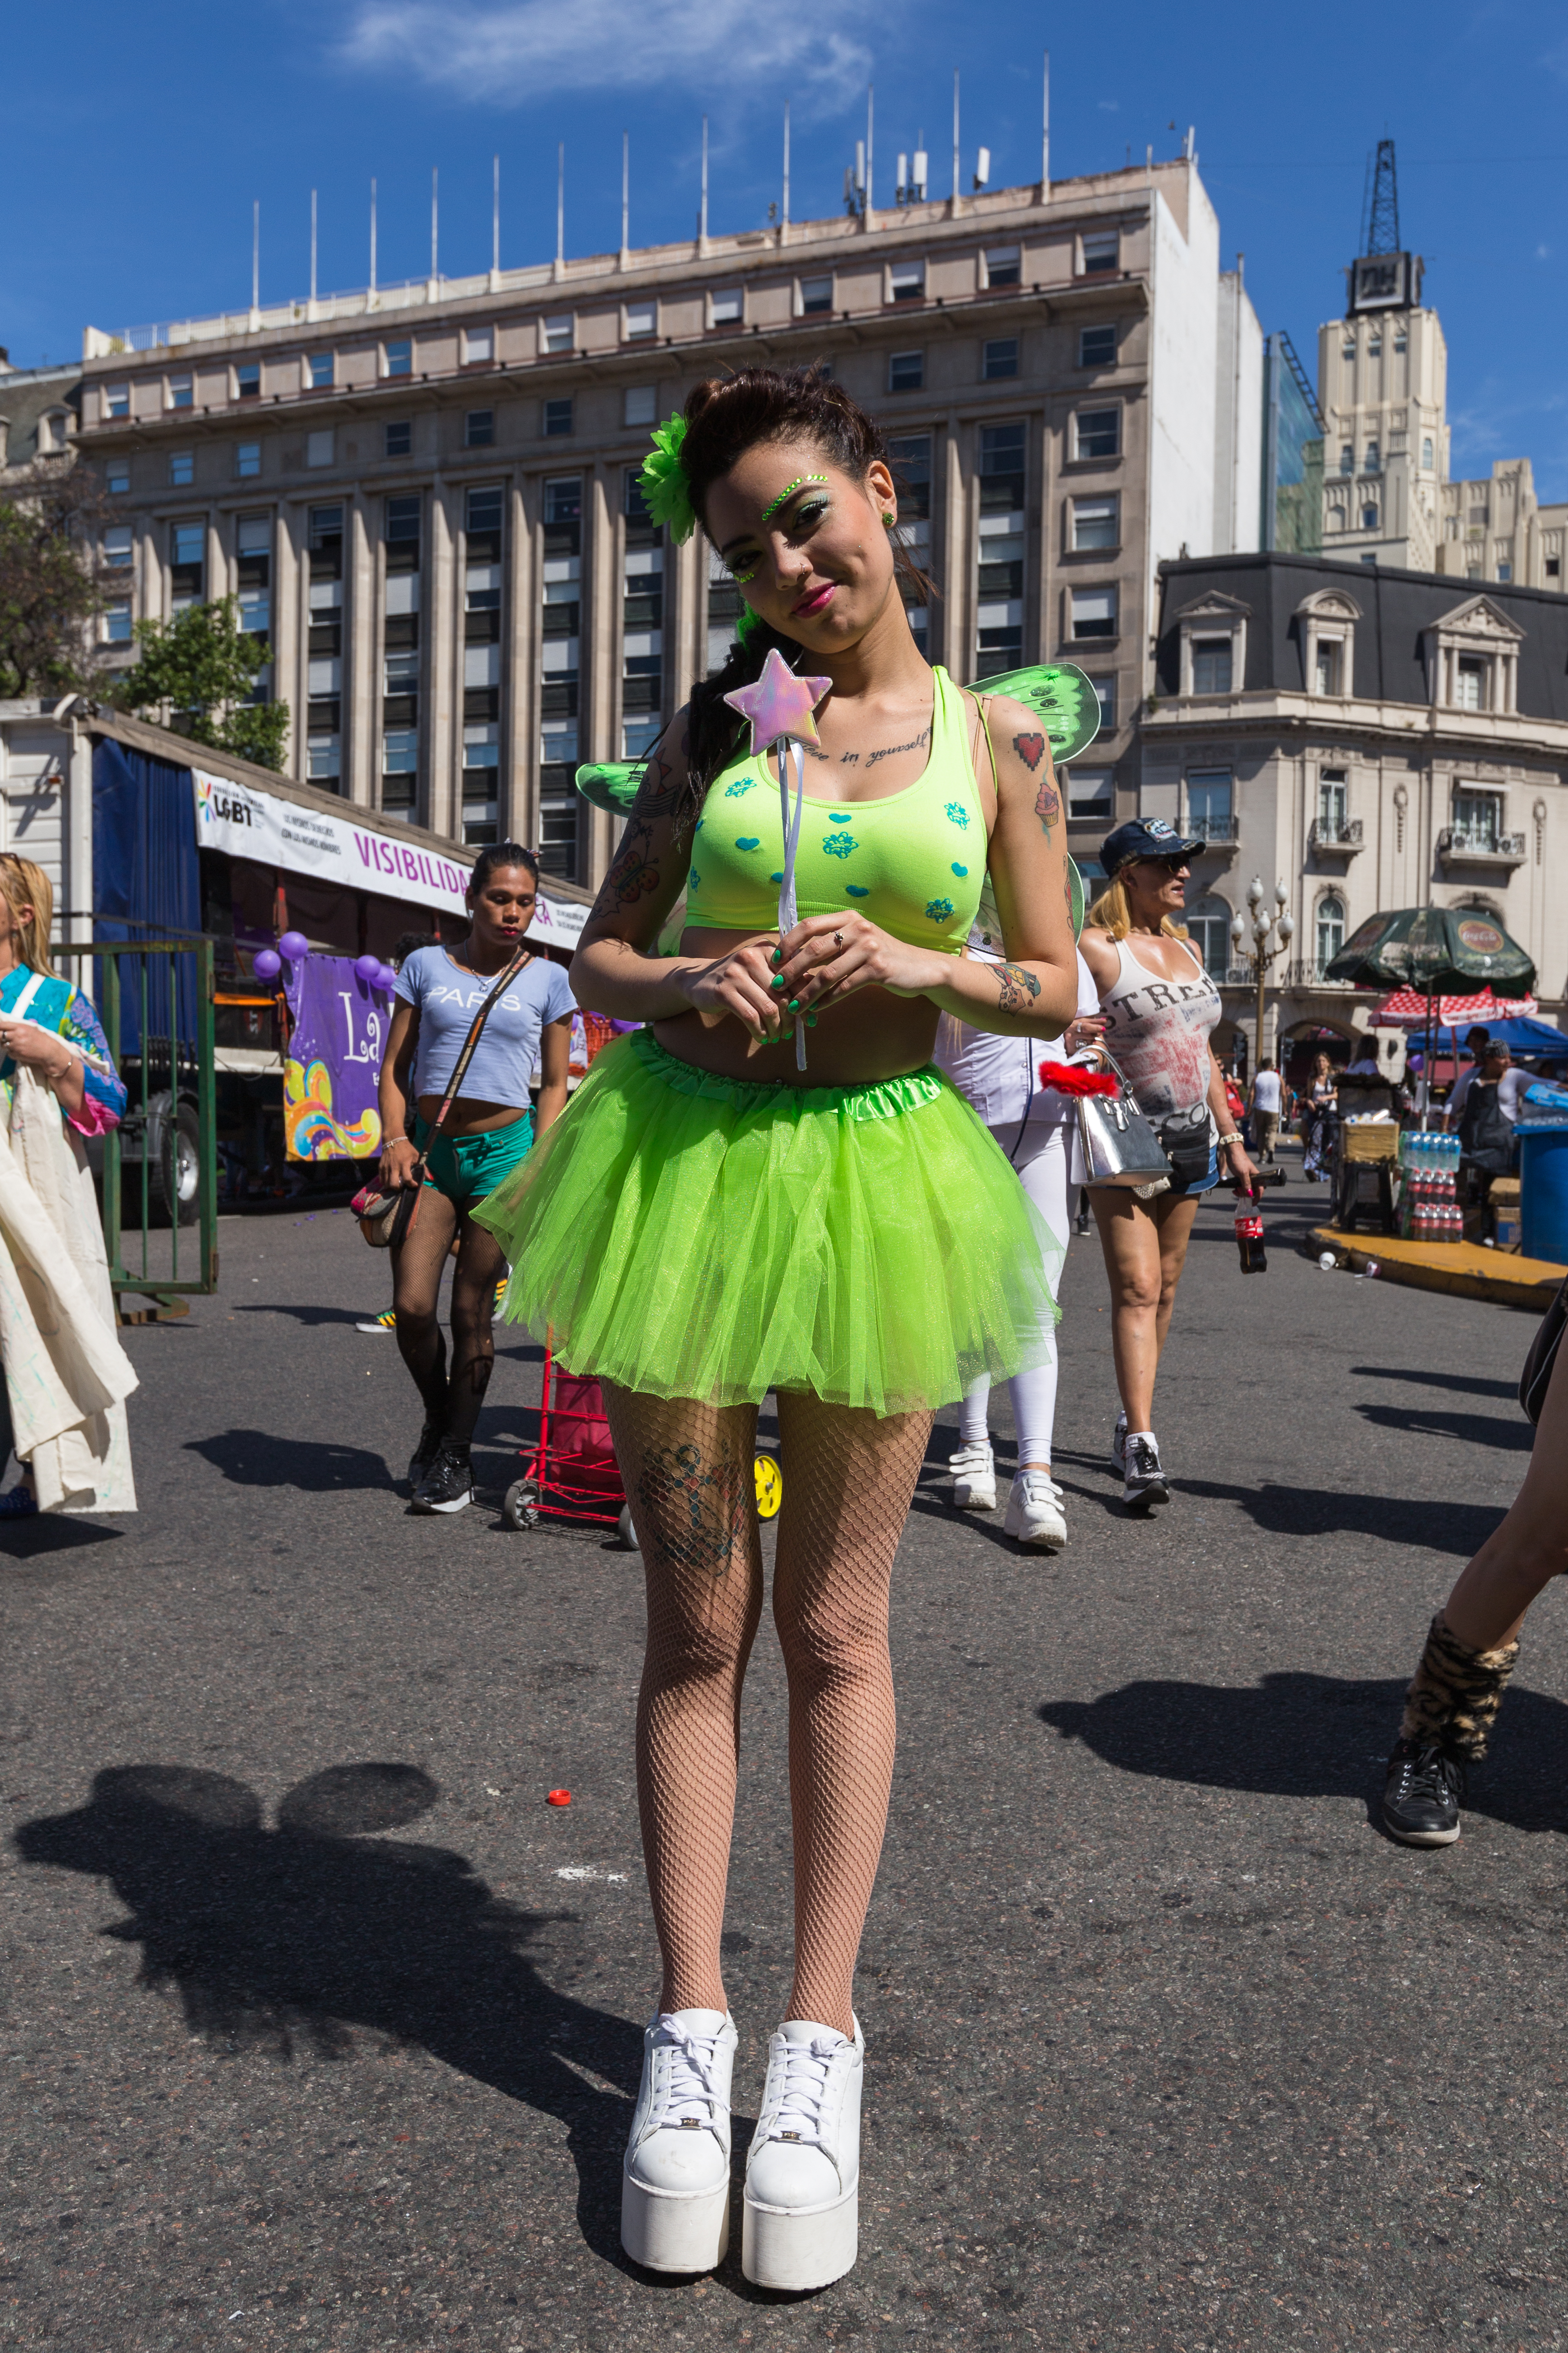
girl, street, running, crowd, carnival, canon, festival, canon6d, sexy, argentina, streetphoto, endurance, canoneos6d, rodrigoparedes, buenosaires, ar, 160378com, www160378com, canonef1635mmf28liiusm, marchadelorgullo, physical exercise, long distance running